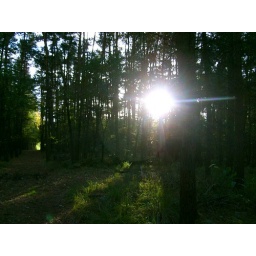
A nice walk in the forest behind my parent's house